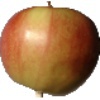
Label: Apple Red 2